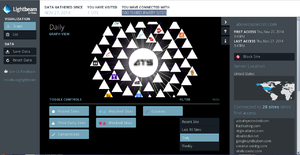
Lightbeam est une extension libre pour Mozilla Firefox qui permet de visualiser interactivement les requêtes vers les sites tiers ainsi que les cookies déposés par ces derniers avec lesquels l'internaute a interagi. Lightbeam propose une visualisation interactive permettant de voir les relations entre ces sites tiers et les sites visités. Il s’agit donc, d’un outil qui permet de pister les pisteurs. Cette extension détecte uniquement le pistage via les techniques de site tiers et de cookies mais ne prétend pas détecter le pistage dans sa globalité. Il s’agit d’une extension maintenue par Mozilla.